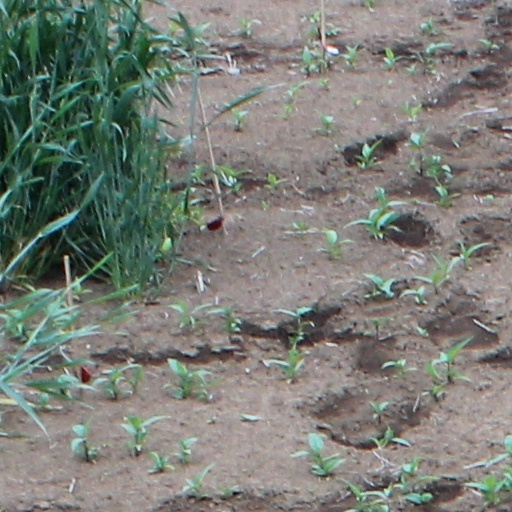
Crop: wheat